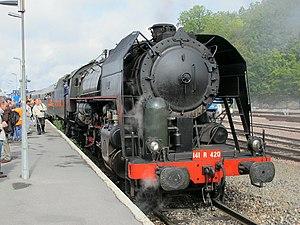
La 141 R 420 en gare de Longueville le 18 septembre 2011.